Henry A. Wallace

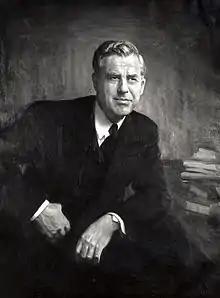
Secretary of Commerce Henry Wallace

Wallace believed that Democratic party leaders had unfairly stolen the vice-presidential nomination from him, but he supported Roosevelt in the 1944 presidential election. Hoping to mend ties with Wallace, Roosevelt offered him any position in the Cabinet other than secretary of state, and Wallace asked to replace Jones as secretary of commerce. In that position, Wallace expected to play a key role in the economy's postwar transition. In January 1945, with the end of Wallace's vice presidency, Roosevelt nominated Wallace for secretary of commerce. The nomination prompted an intense debate, as many senators objected to his support for liberal policies designed to boost wages and employment. Conservatives failed to block the nomination, but Senator Walter F. George led passage of a measure removing the Reconstruction Finance Corporation from the Commerce Department. After Roosevelt signed George's bill, Wallace was confirmed by a vote of 56 to 32 on March 1, 1945.